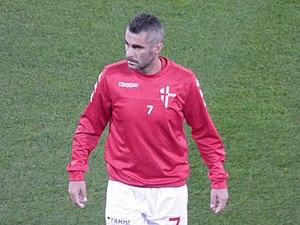
Nico Pulzetti lors du match amical RC Lens - Calcio Padova, le 11 octobre 2018 au Stade Bollaert-Delelis de Lens.
Nico Pulzetti est un footballeur italien qui évolue actuellement au Padoue Calcio.